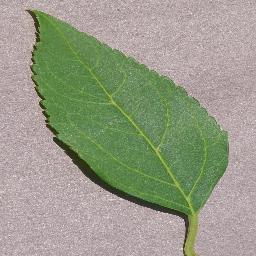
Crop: cherry
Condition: (including_sour)_healthy